Catherine Hessling

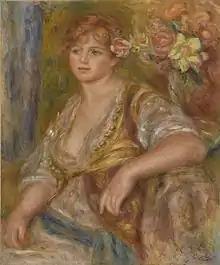
"Blonde à la rose", Hessling painted by Renoir, 1915-17

Hessling, born in Champagne-Ardennes, had sought refuge in Nice during World War I. Her paternal ancestors came from Alsace but moved to Champagne-Ardennes when Alsace transferred to Germany. In 1917, her beauty came to the attention of Henri Matisse, who sent her to fellow artist Pierre-Auguste Renoir as he thought she looked like a suitable Renoir subject. Hessling modelled, clothed and nude, for Renoir until his death in December 1919. Renoir's second son, Jean, fell in love with Hessling, and the couple married on 24 January 1920. Hessling gave birth to a son, Alain Renoir, on 31 October 1921.